Bhavani Sangameswarar Temple

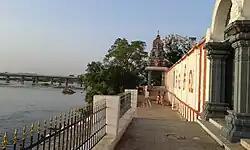
Ghat where sacrifices are performed

The temple is constructed on a plot. The main RajaGopuram with five tiers is located on the north side of the temple. The presiding deity is Shiva known as Sangameswarar along with his consort Pannaar Mozhiyaal or Vedanayagi. A shrine dedicated to Kartikeya is situated between the shrines of Shiva and Parvati. There is also separate shrine inside the temple for Vishnu and his consort Soundaravalli Thaayar. The stala vriksham is an ilandai ("Zizyphus mauritiana") tree. The annual Brahmotsavam is celebrated in the Tamil month of Chitrai.